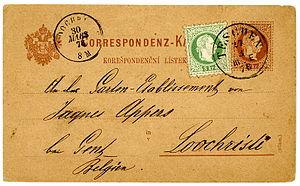
Lochristi est une commune néerlandophone de Belgique située en Région flamande dans la province de Flandre-Orientale.